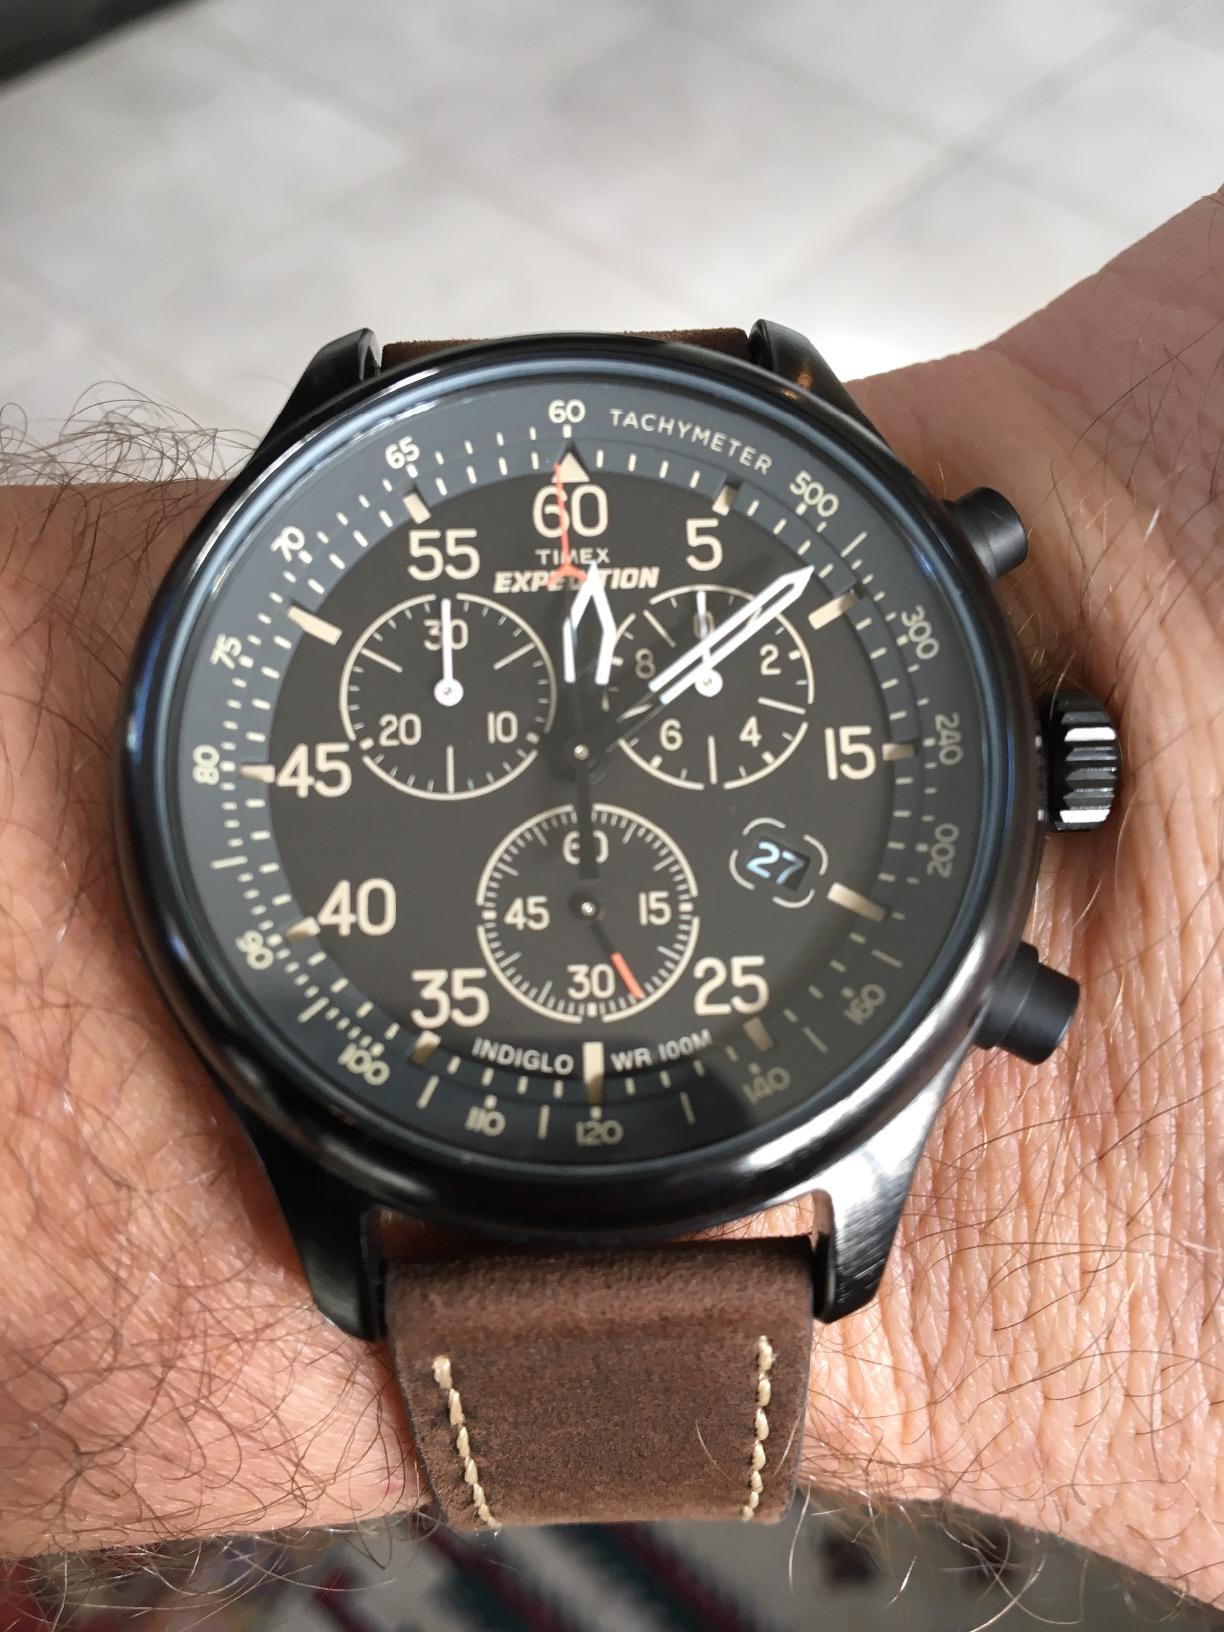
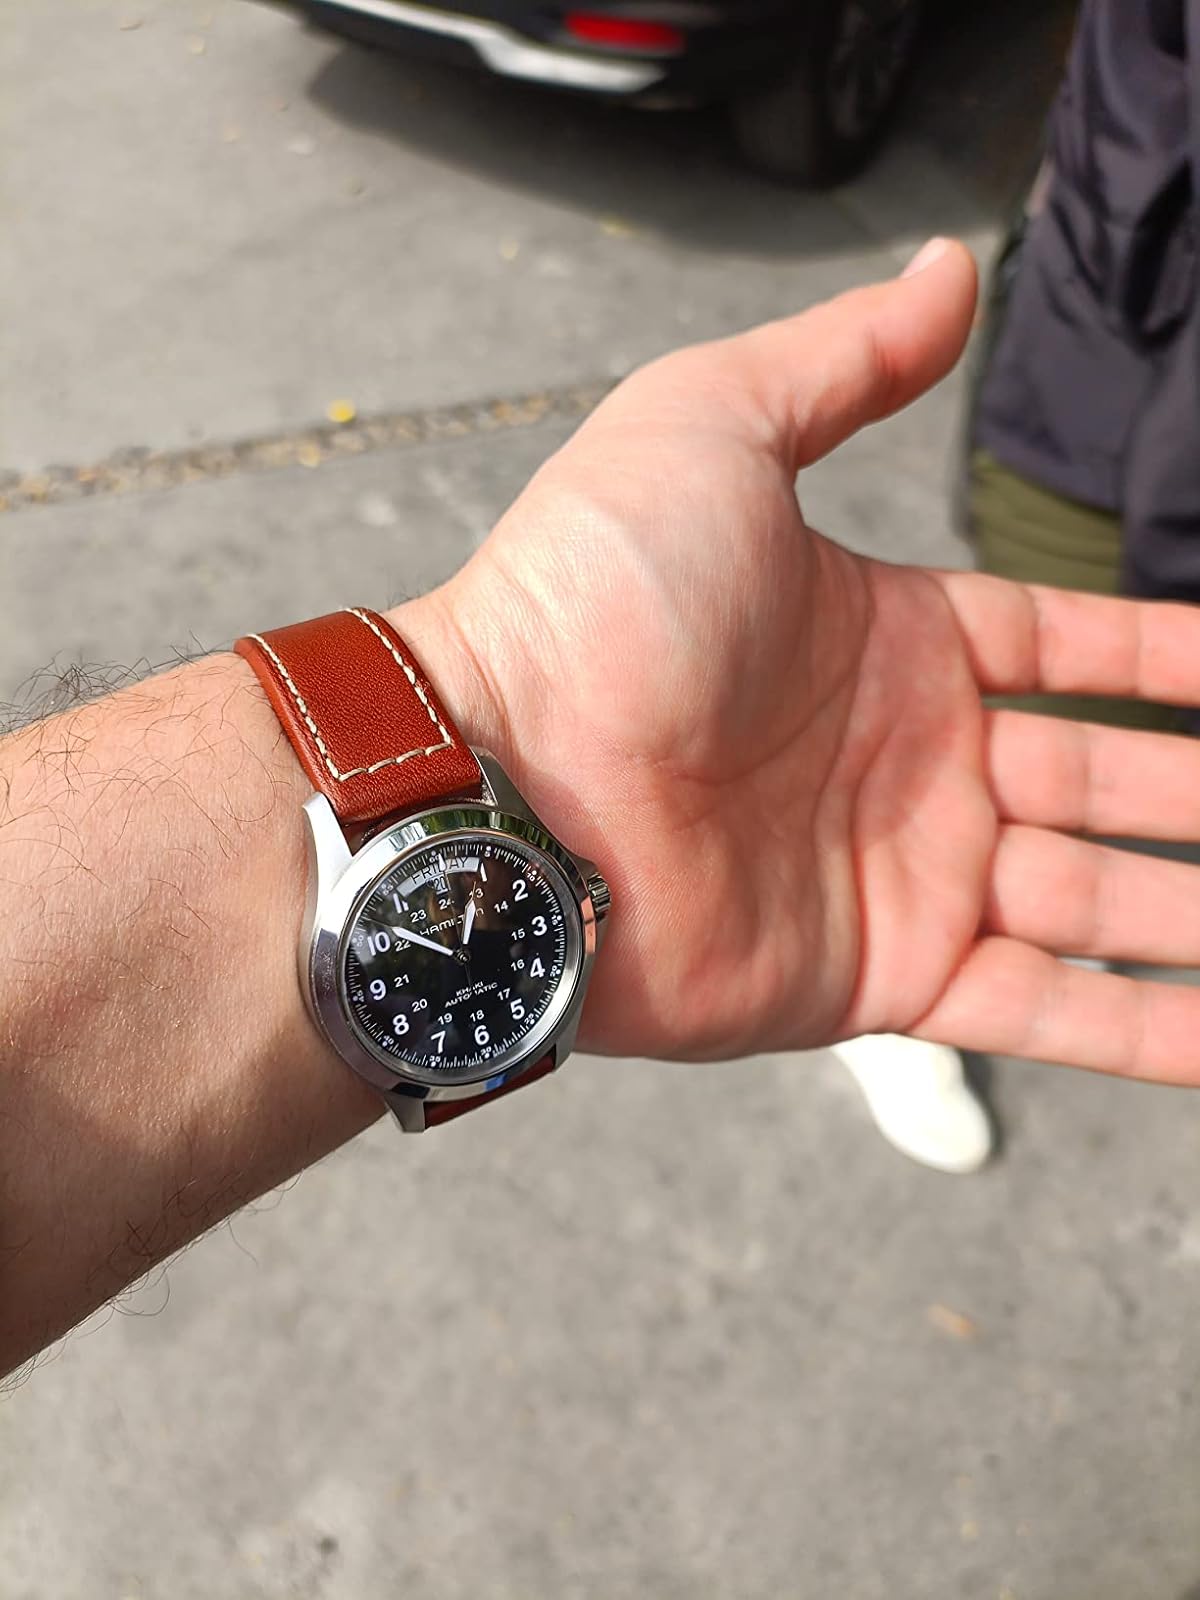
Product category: accessories_watch
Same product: no